Christianity in Indonesia

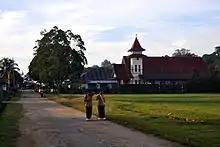
Catholic church in Tumbang Titi in Ketapang, West Kalimantan

The largely mountainous 'Bataklands' of North Sumatra were surrounded to the north by the staunchly Islamic Acehnese, to the south by the Islamic Minangkabau and to the east by the Malays (also Muslims). The 'Bataks' were regarded by outsiders as a race of pagan cannibals, and it was largely their rejection of Islam that distinguished them from their neighbours. At the turn of the 19th century the southernmost Batak people, the Mandailing came, through their subjection in the Padri War, to follow Islam, rejecting traditional beliefs and, frequently, their identity as 'Batak'.